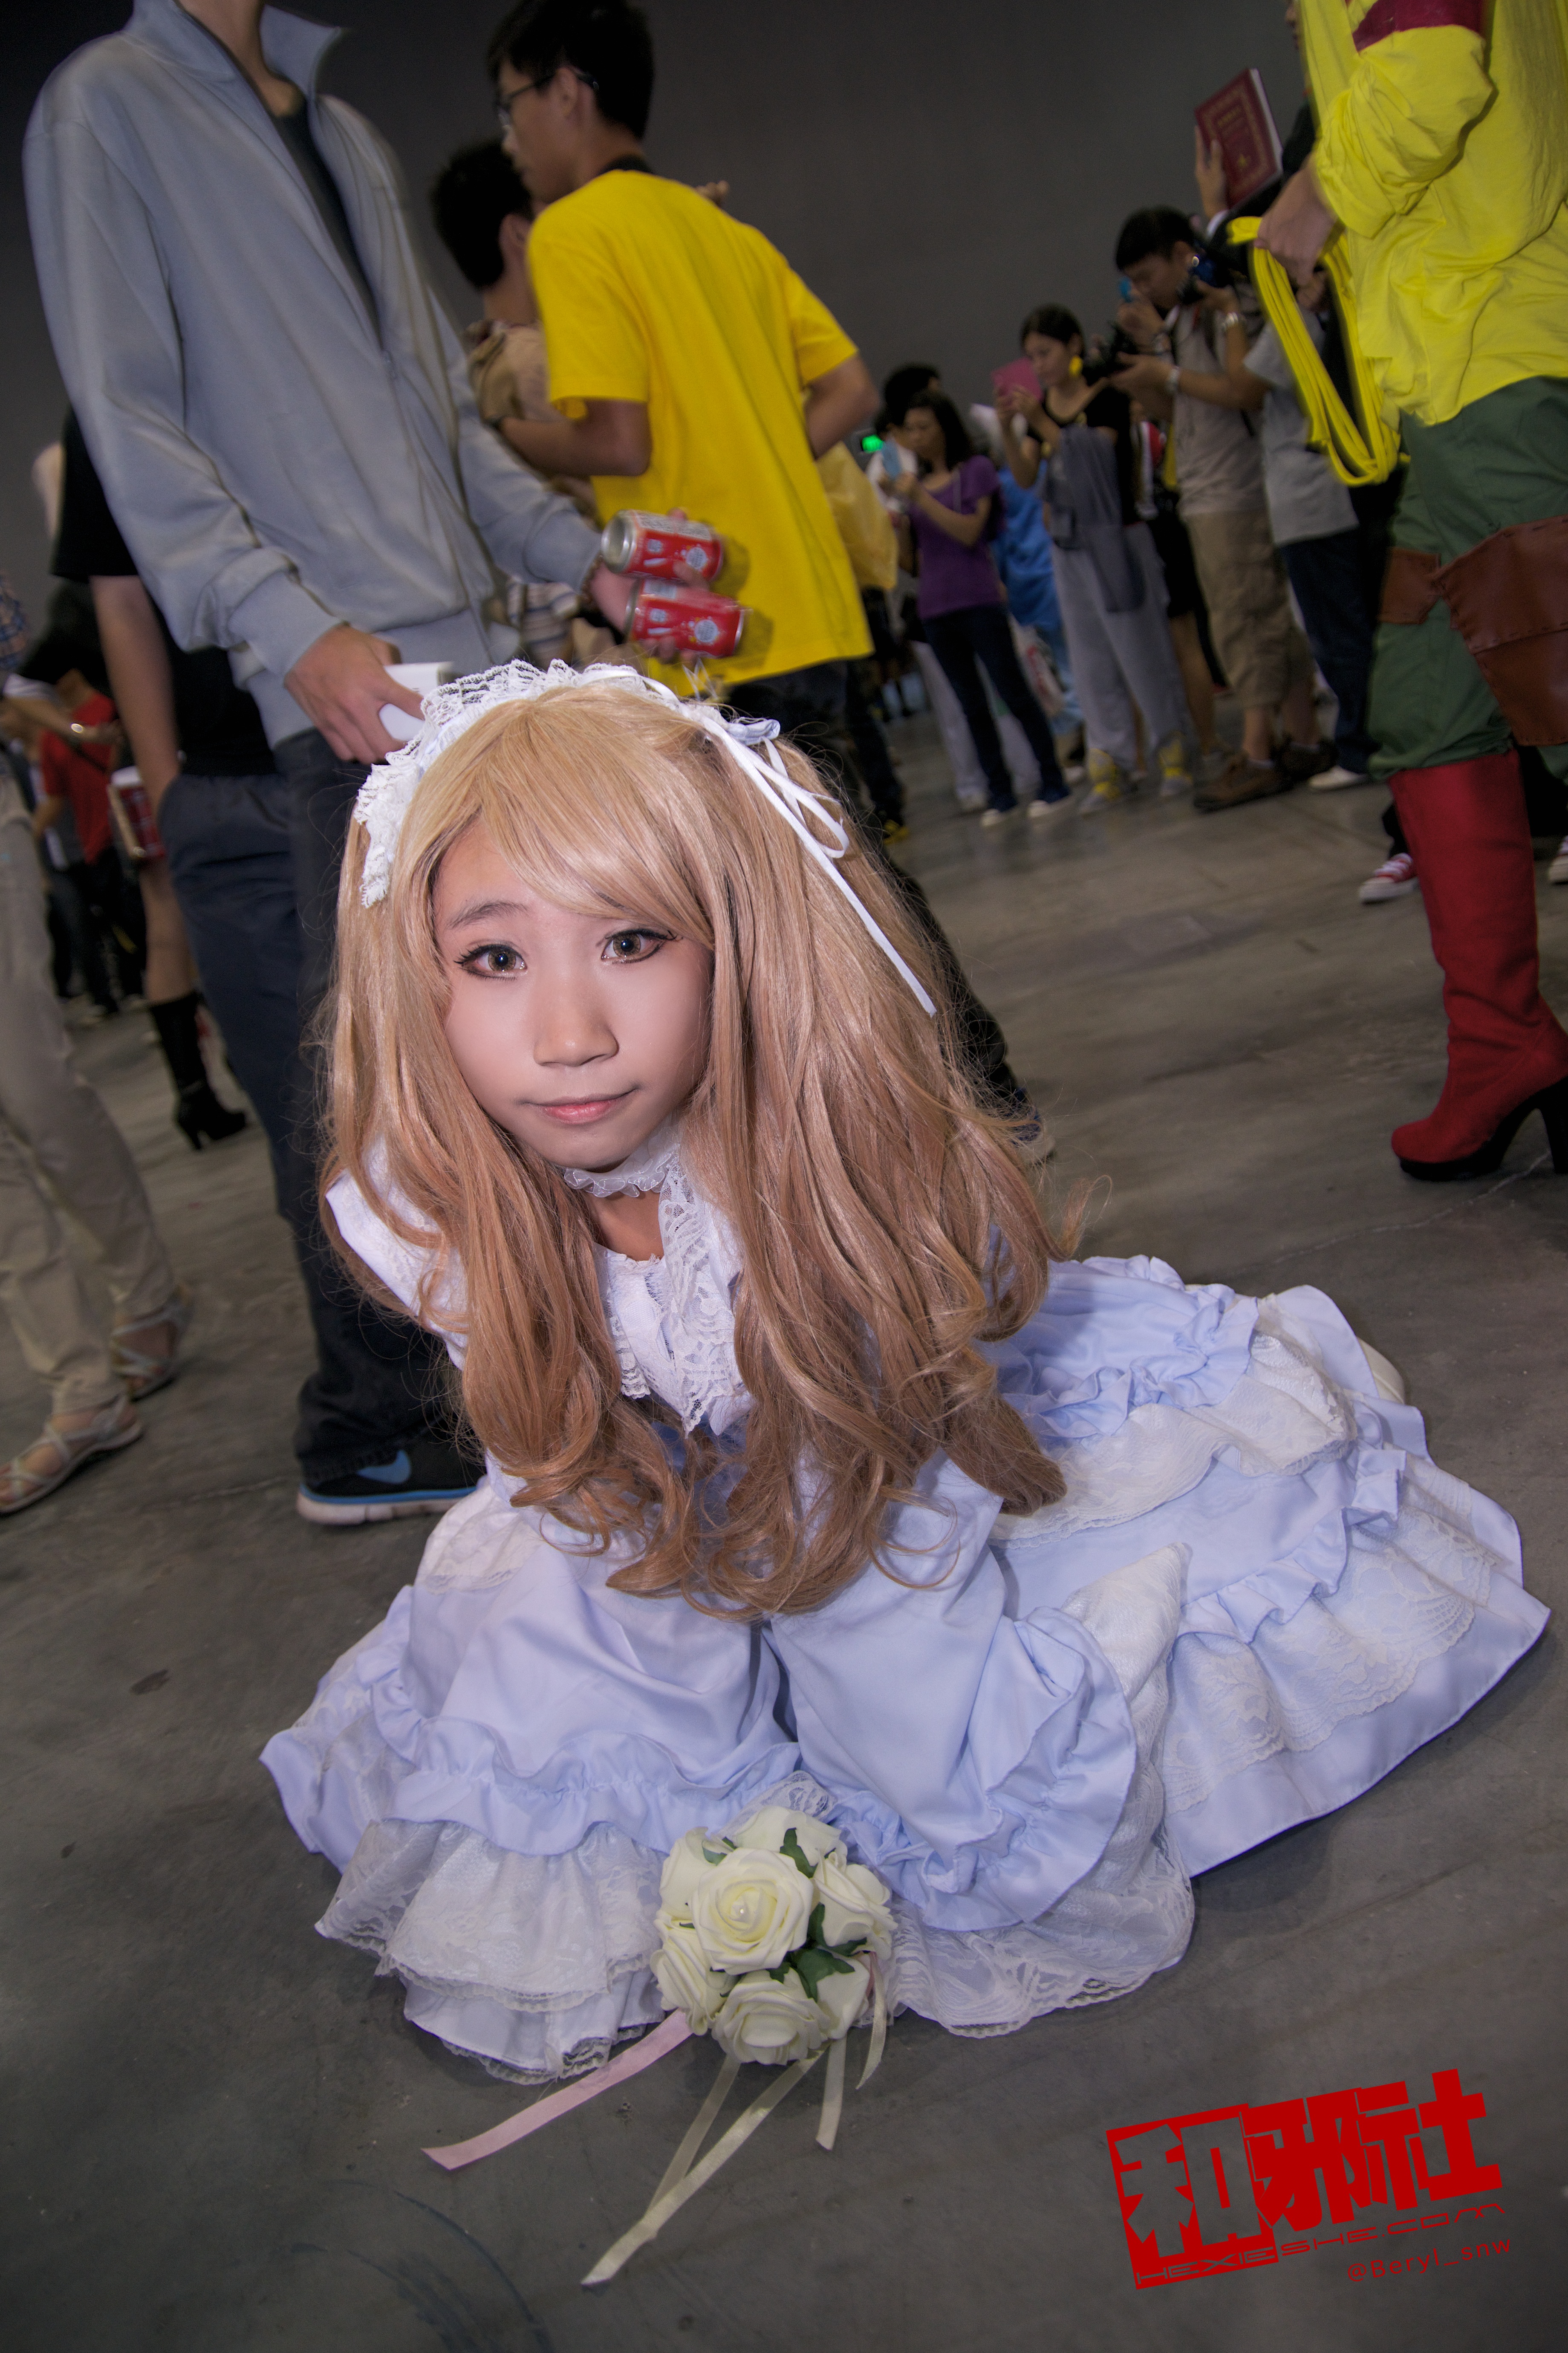
girl, cute, fashion, clothing, cosplay, girls, canton, costume, china, anime, comic, comiccon, guangzhou, acg, cos